Brother of Sleep

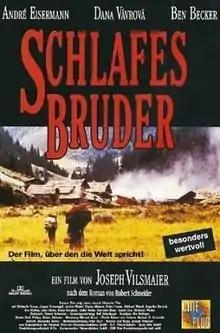
Film poster

Brother of Sleep is a 1995 German film directed by Joseph Vilsmaier and based on the novel "Schlafes Bruder" by Austrian writer Robert Schneider. It was chosen as Germany's official submission to the 68th Academy Awards for Best Foreign Language Film, but did not manage to receive a nomination.